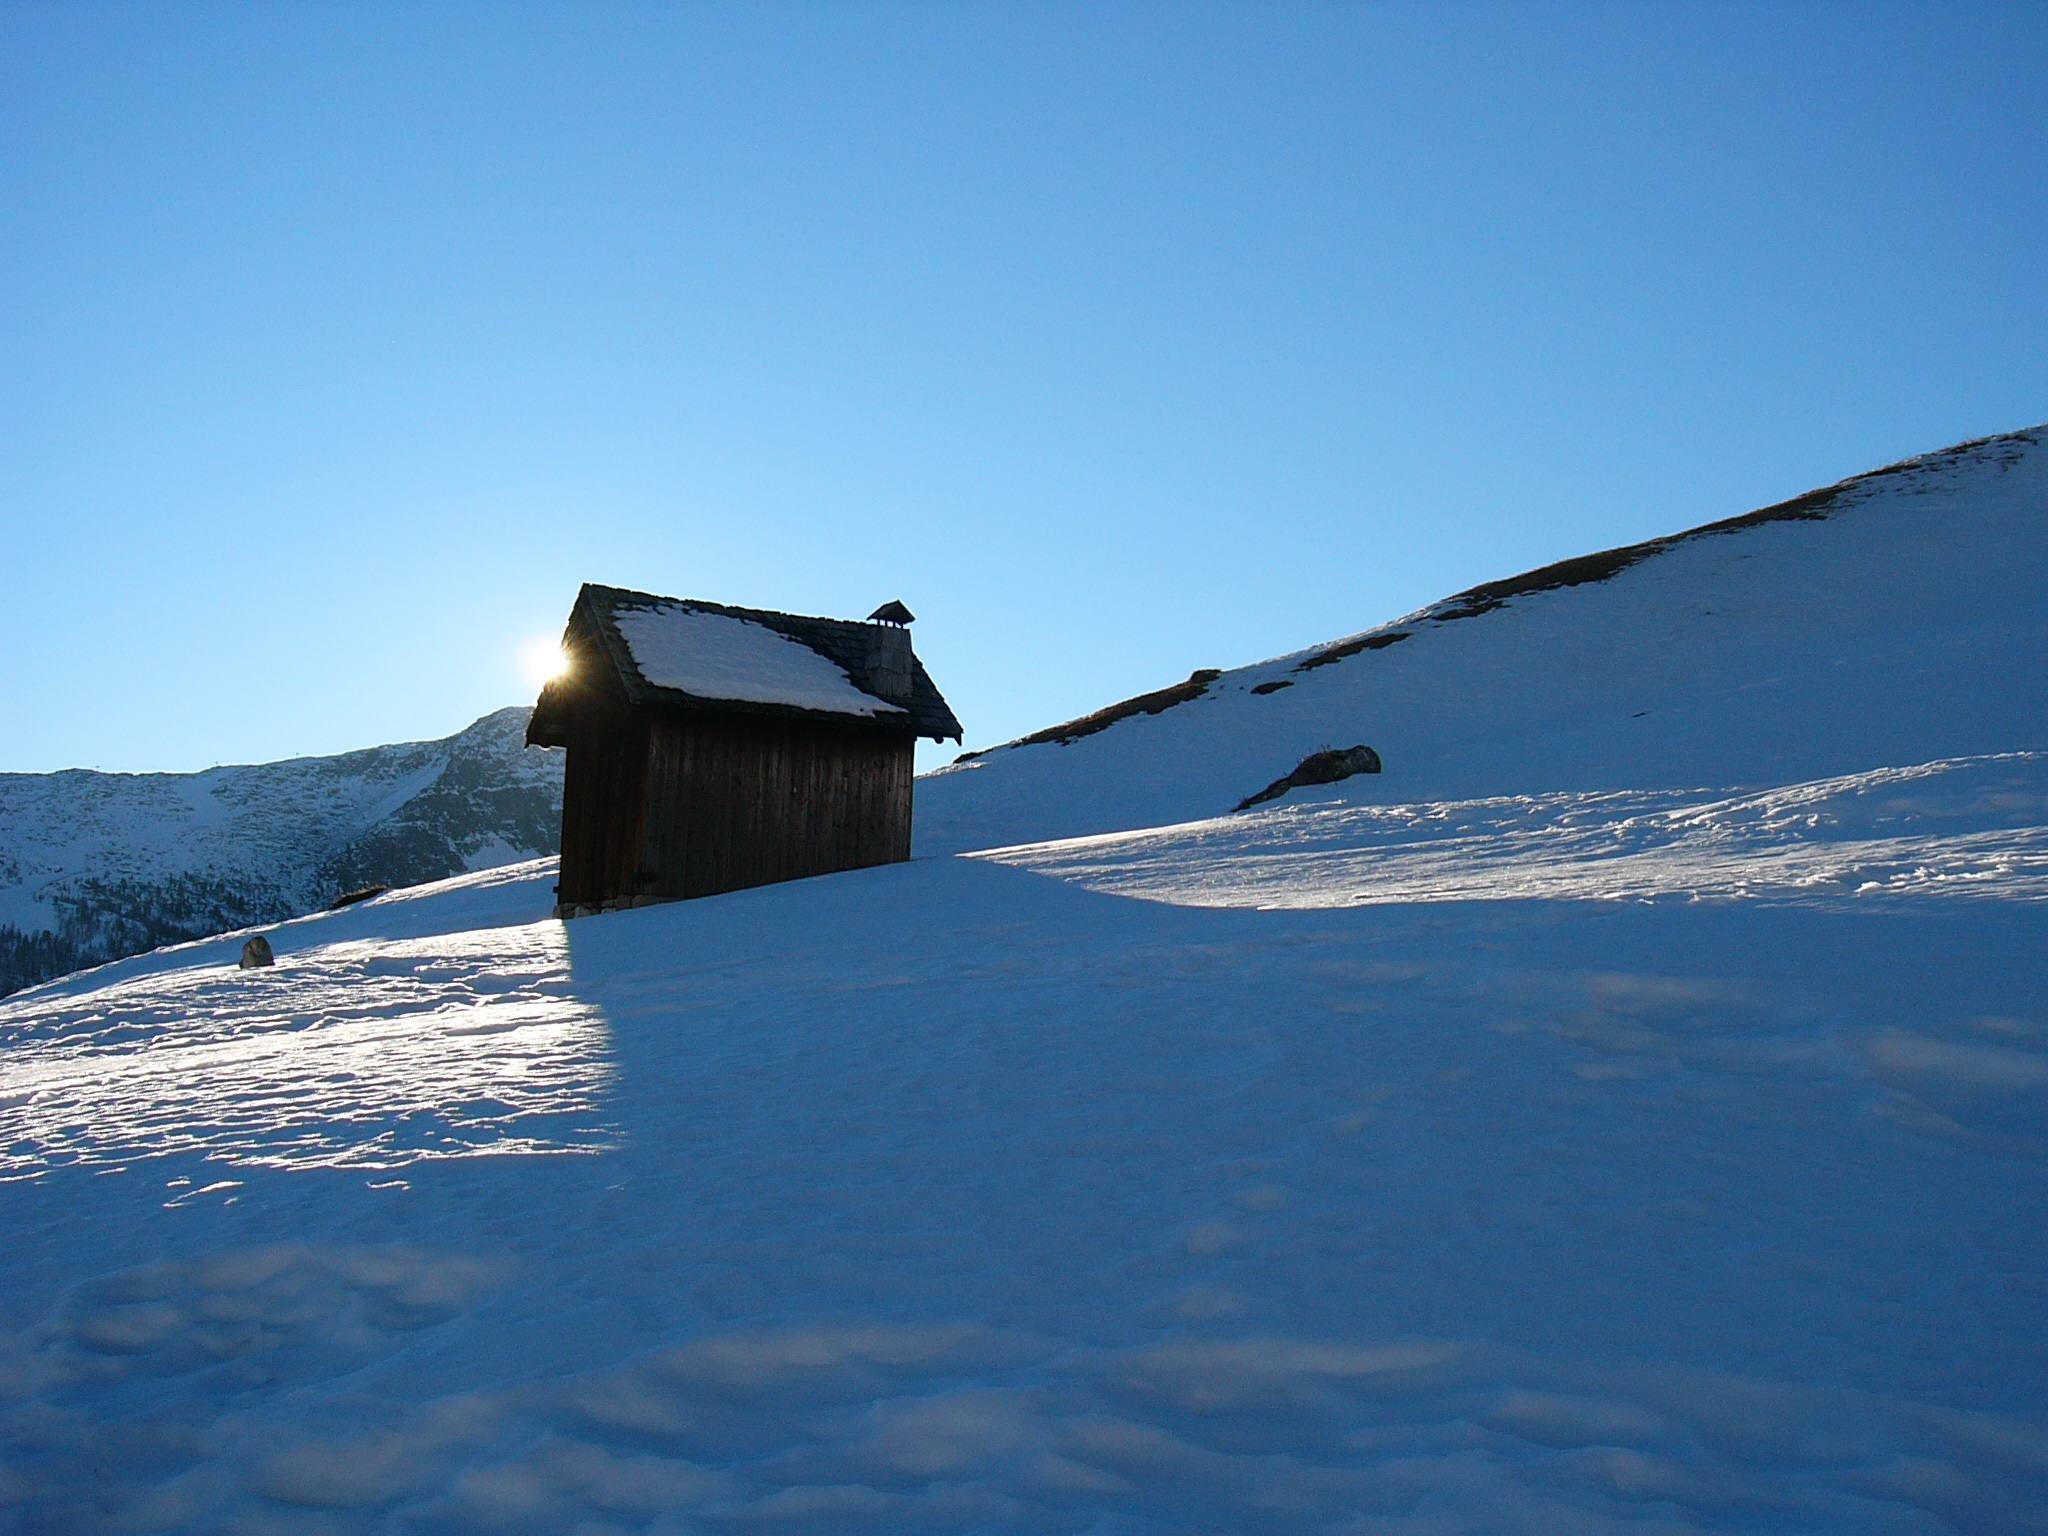
sea, mountain, snow, cold, winter, sky, white, sunlight, lake, mountain range, ice, reflection, weather, blue, arctic, season, summit, winter landscape, winter sport, alps, dolomites, baita, mountainous landforms